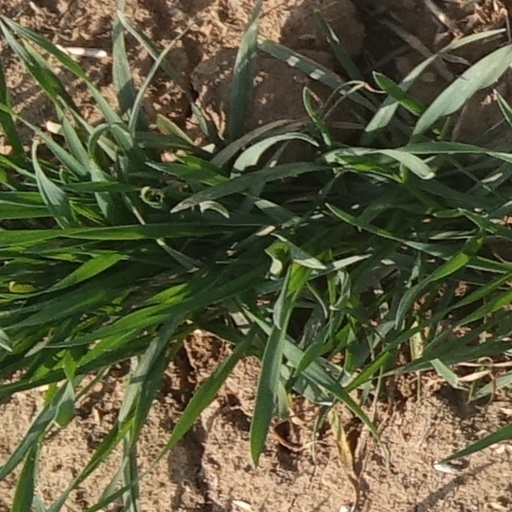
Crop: wheat